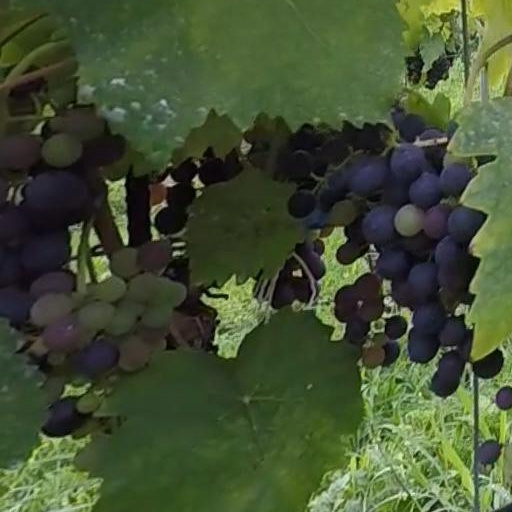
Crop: grape